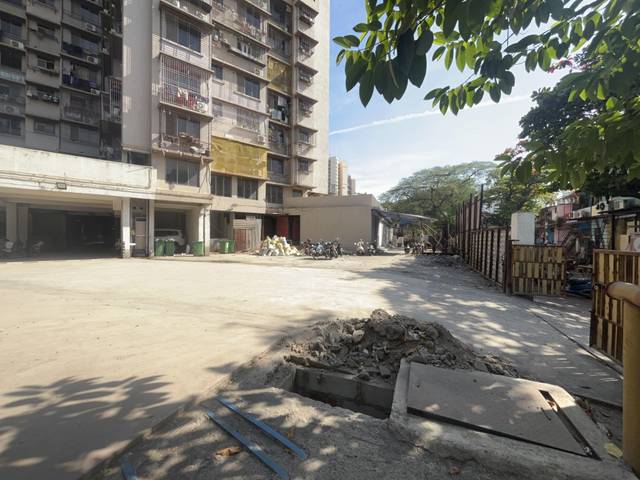
Region: India
Coordinates: 19.203, 72.837